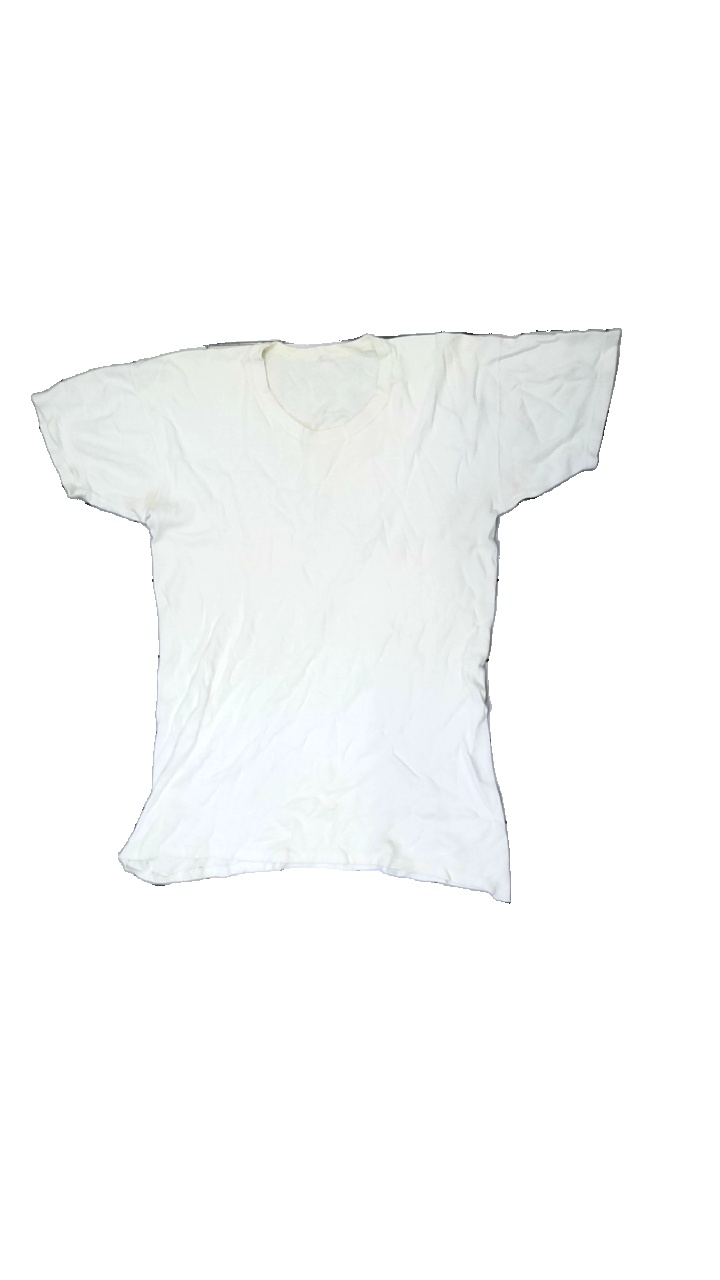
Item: T-shirt (Ladies)
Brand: Missing
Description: white t-shirt
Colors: White
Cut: Regular, C-collar
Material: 100% Cotton
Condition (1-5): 1
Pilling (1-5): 5
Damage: stained
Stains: Major
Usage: Export
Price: <50